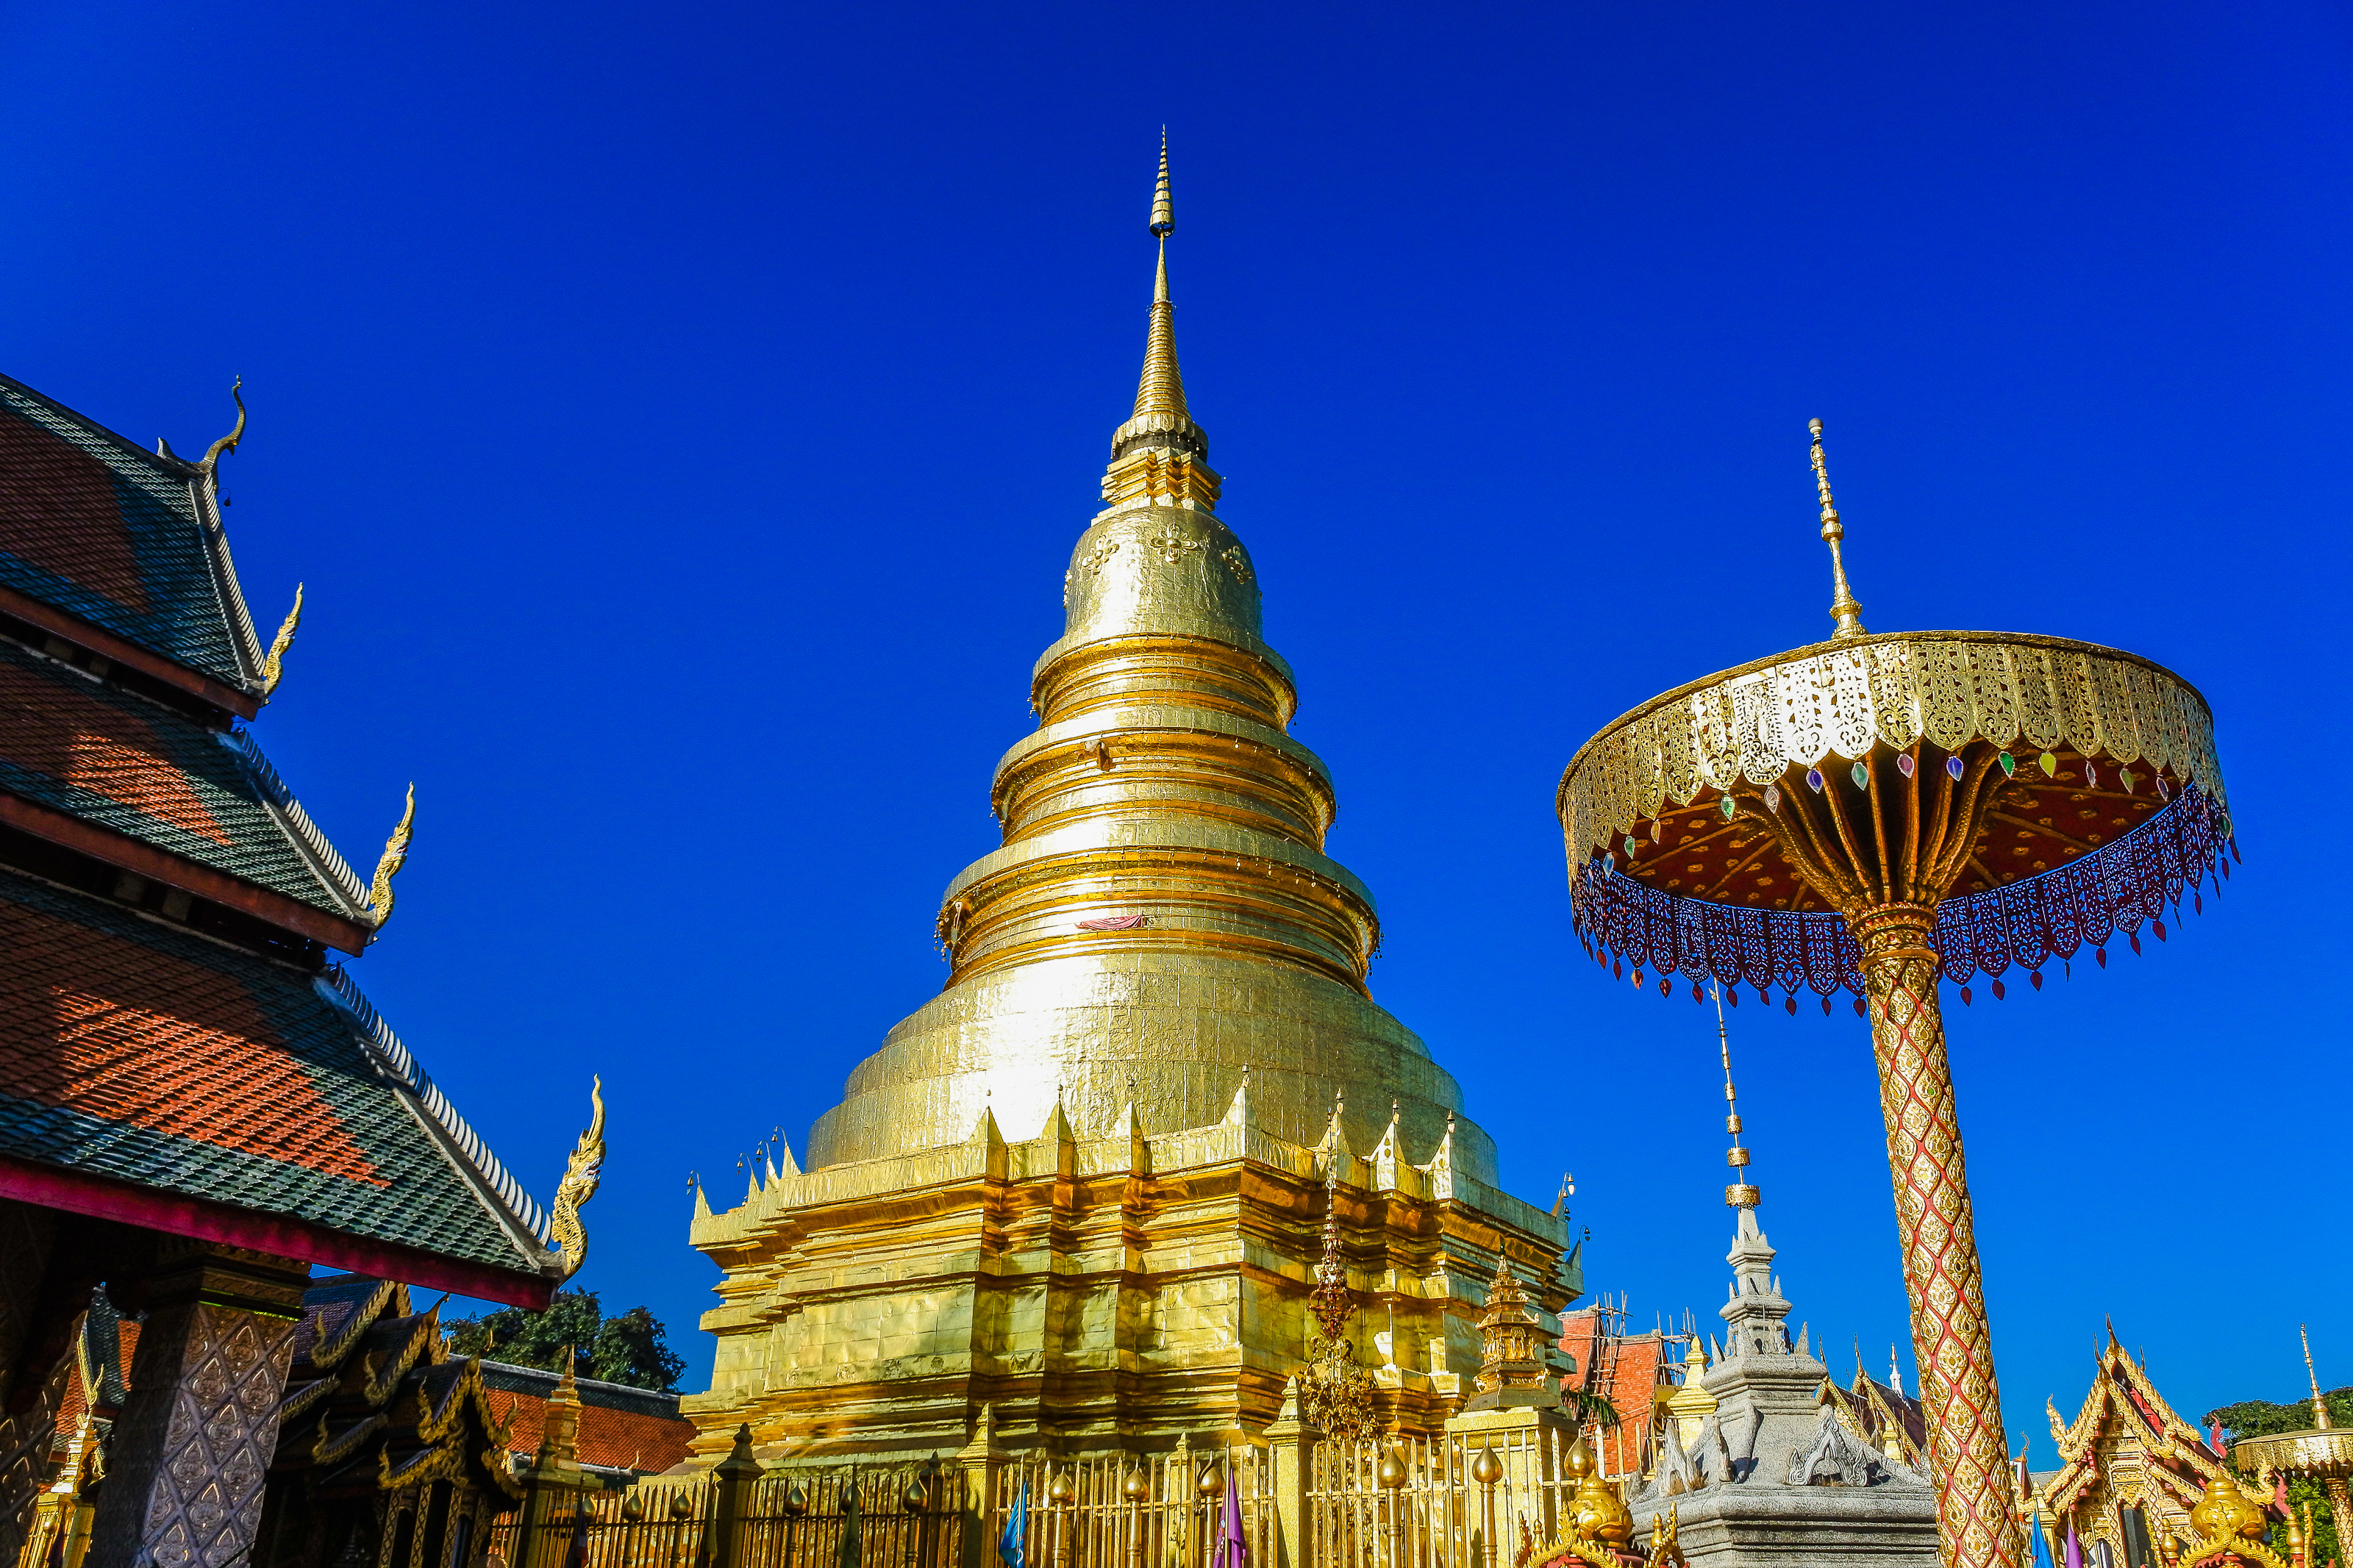
religious, hariphunchai, north, destination, haripunchai, tourism, pray, tourist, beautiful, lanna, phra, buddha, thailand, golden, landmark, sky, art, famous, holy, old, asia, asian, thai, wat, buddhism, ancient, stupa, religion, pagoda, lamphun, monastery, traditional, blue, buddhist, temple, travel, worship, place of worship, architecture, tower, building, chinese architecture, tourist attraction, spire, historic site, cloud, shrine, world